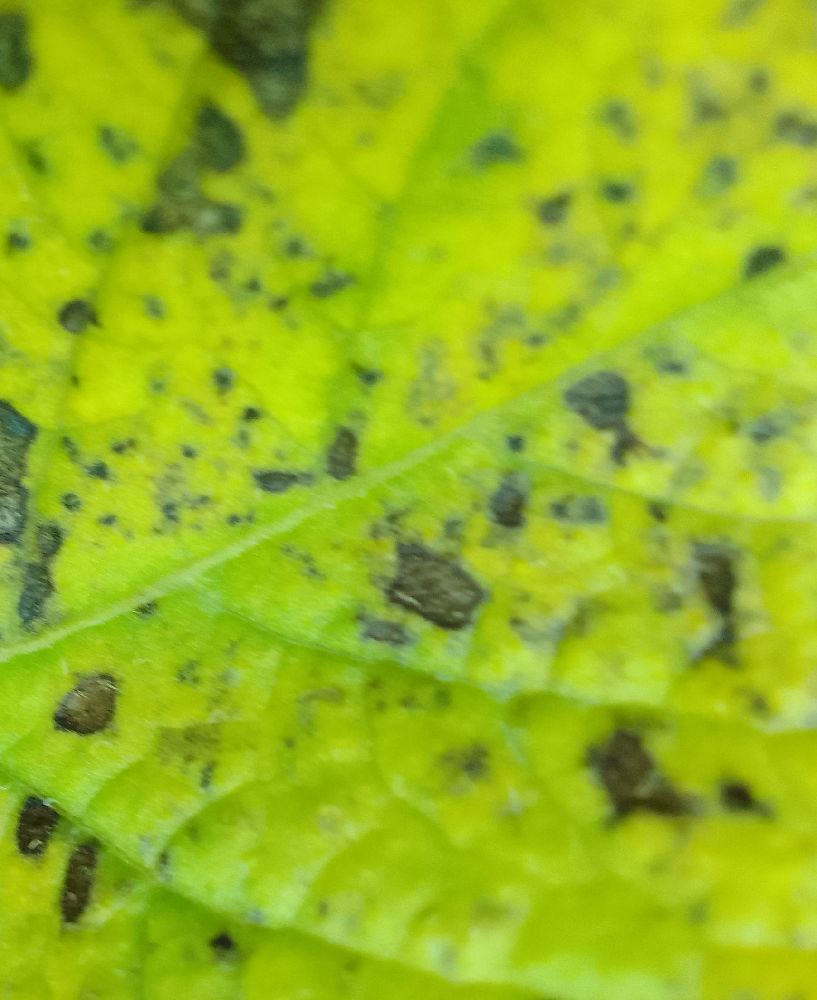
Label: Early blight